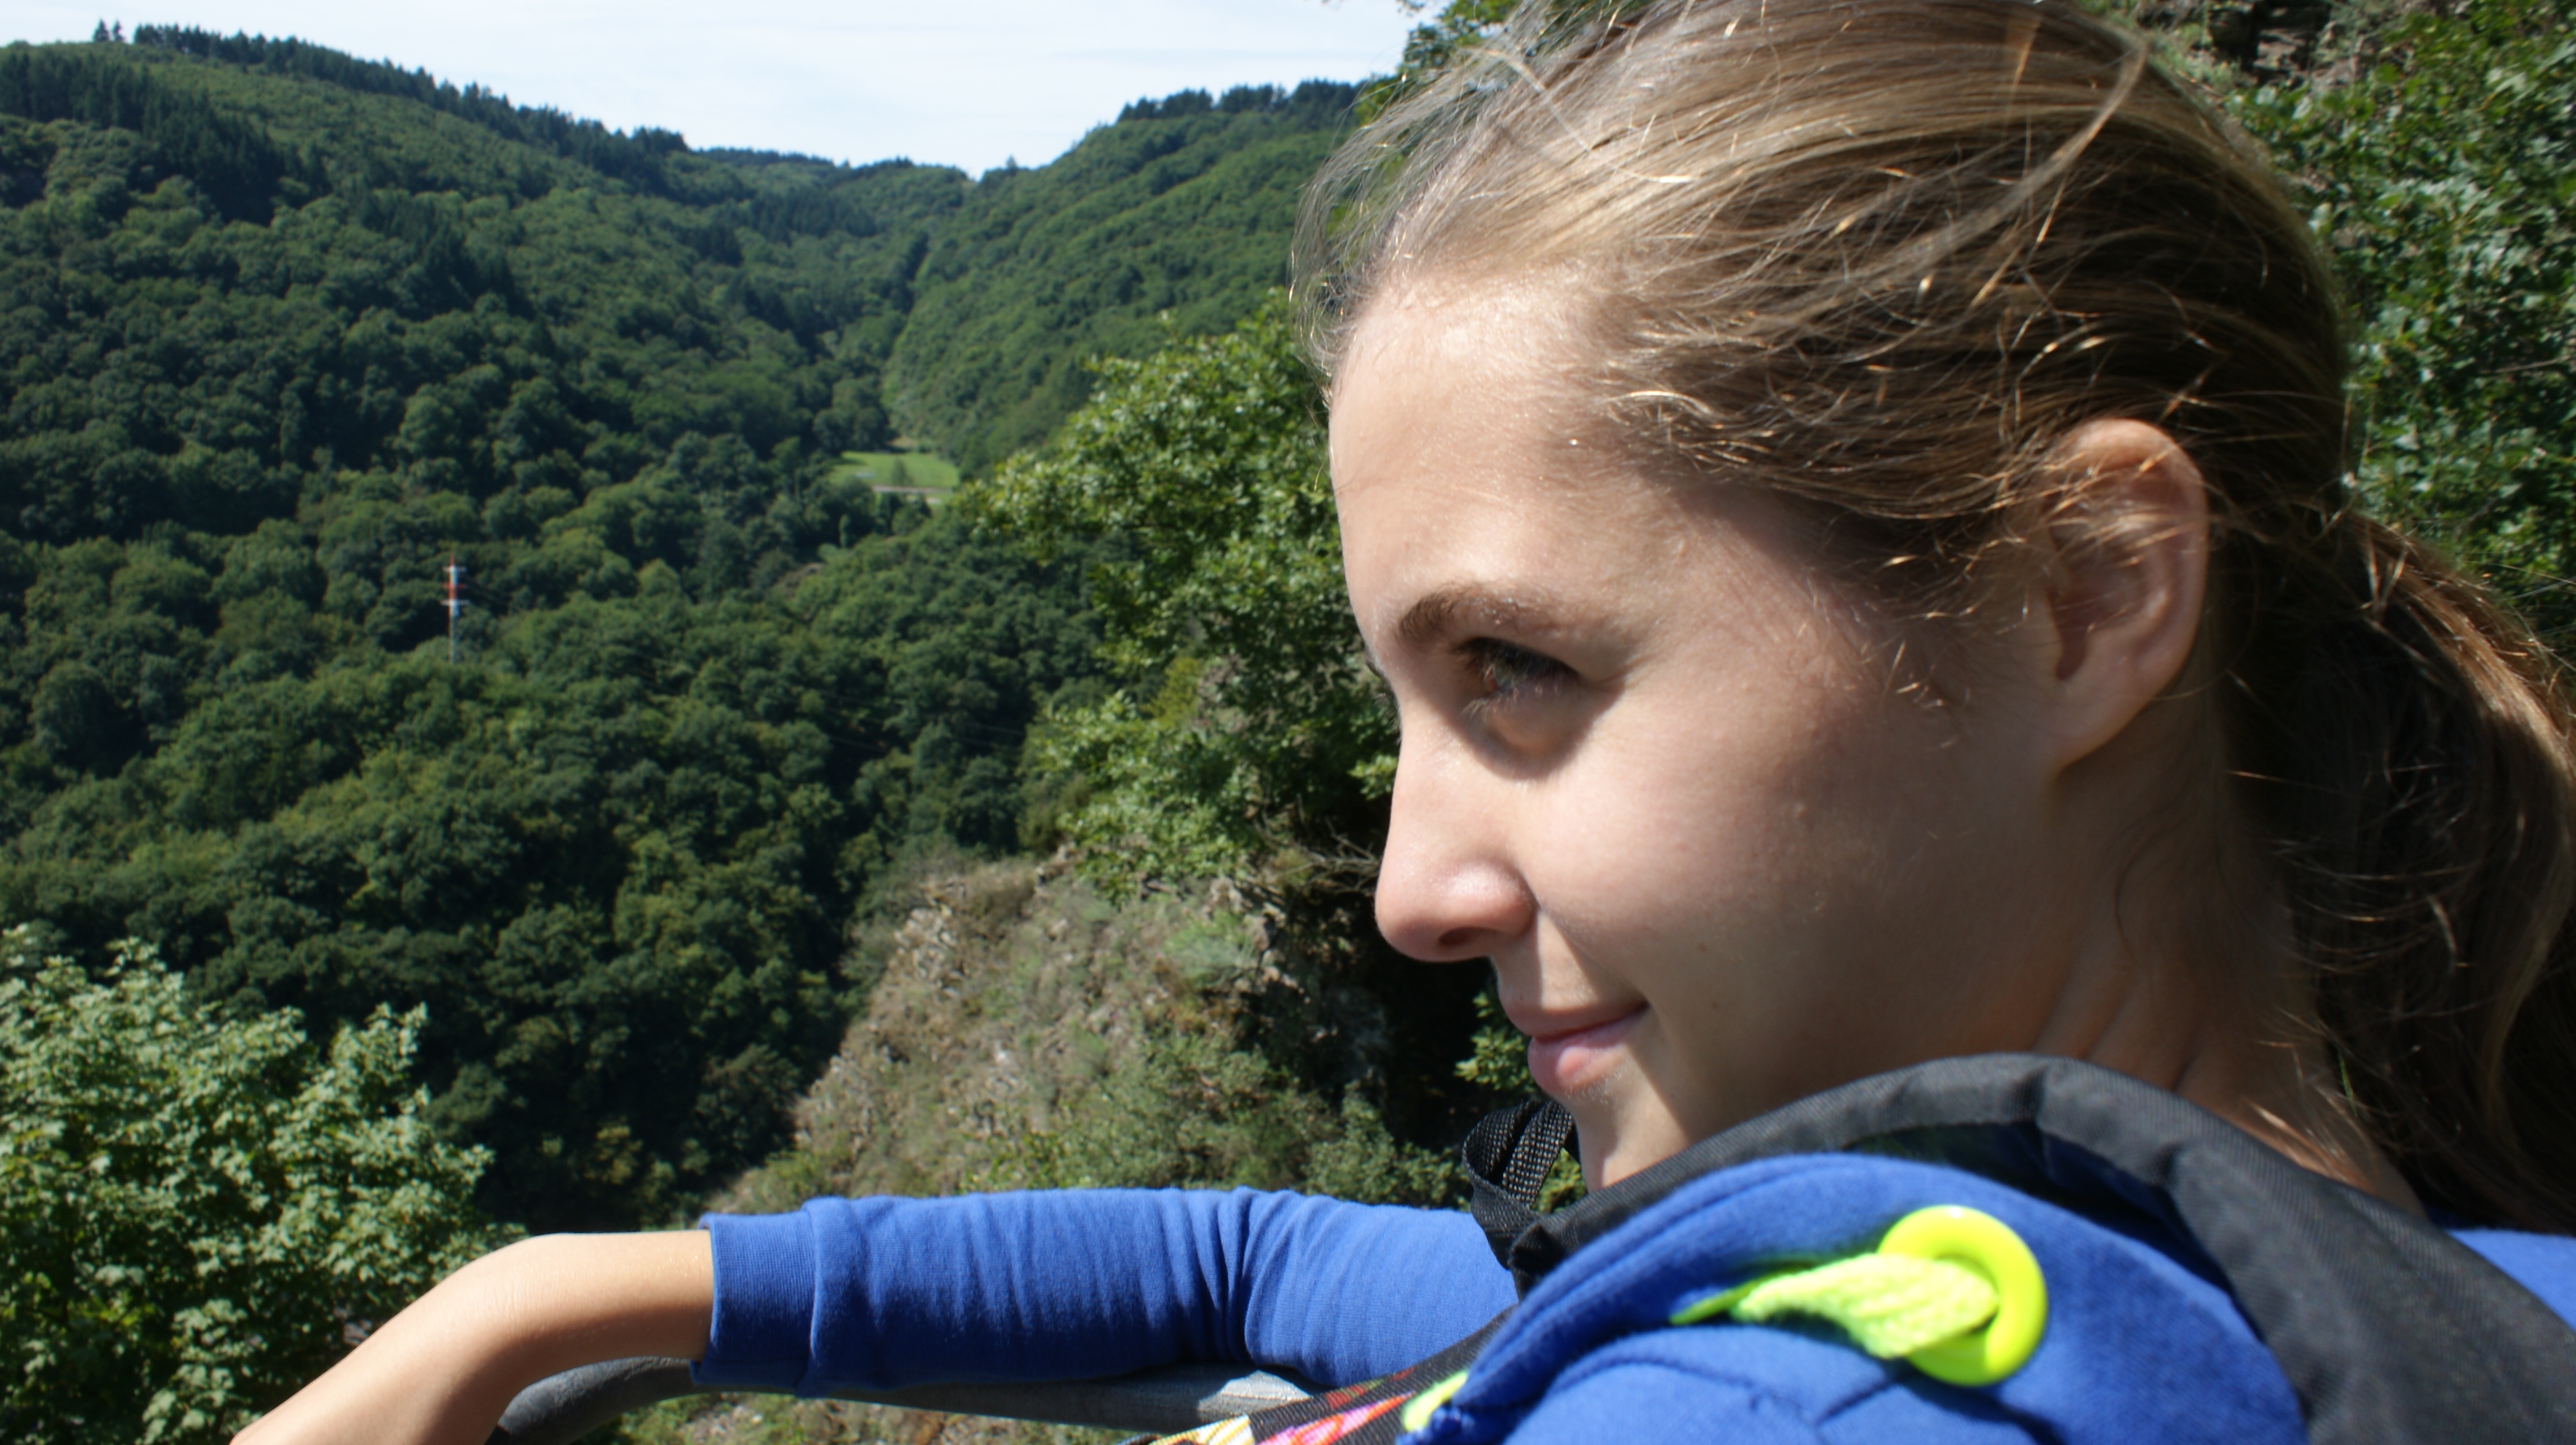
tree, water, grass, mountain, plant, girl, hill, adventure, vacation, recreation, contrast, closeup, leisure, blonde, smile, fun, mountains, vest